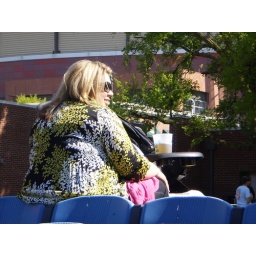
&amp;quot;Big Ass Beer&amp;quot; cup in a stroller bottle holder. Nice.